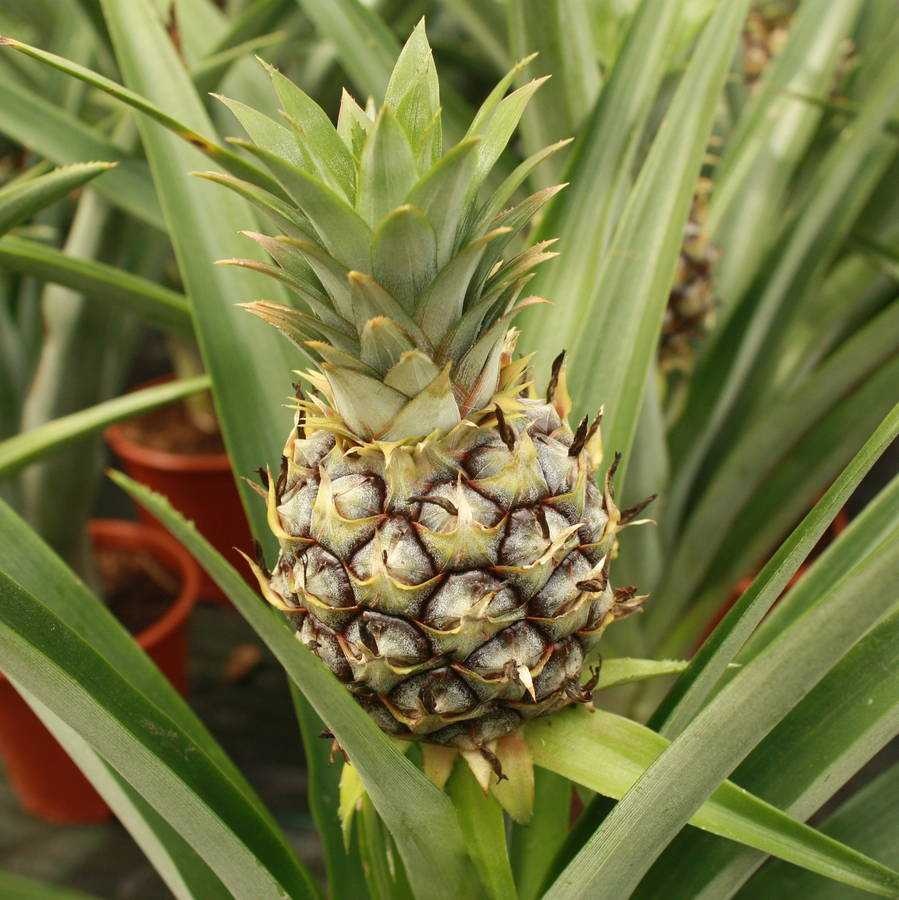
Label: Pineapple